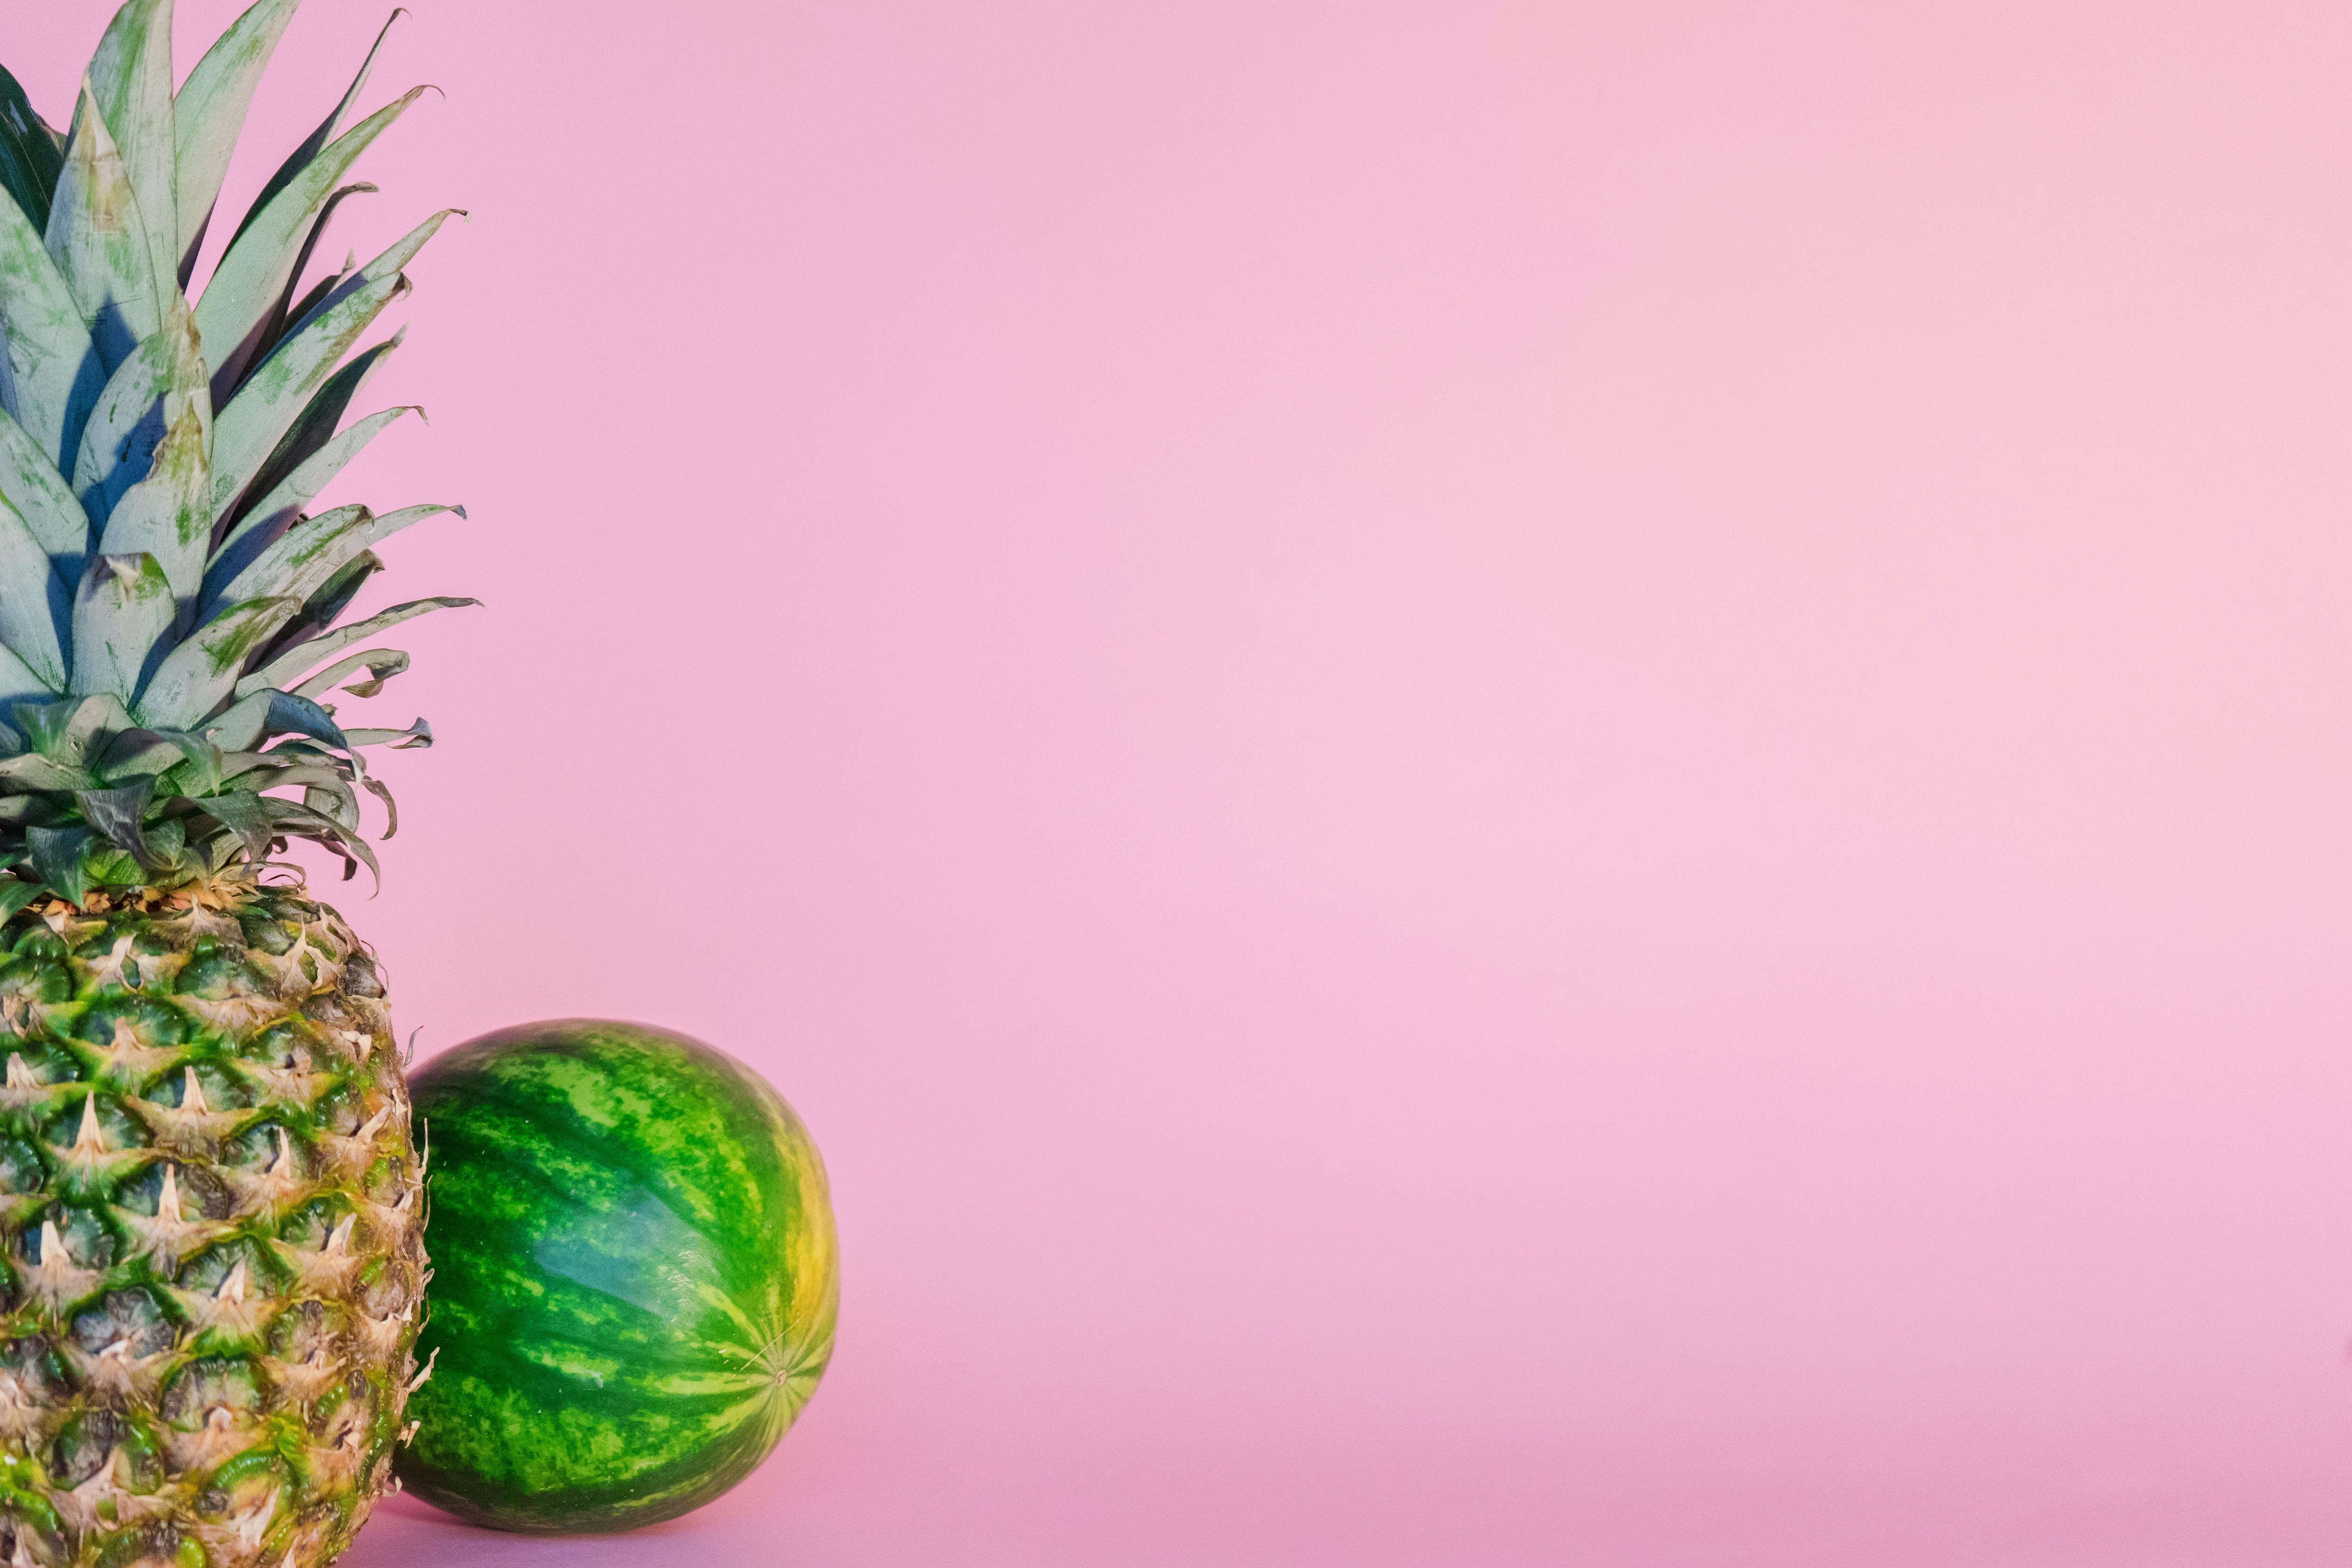
ananas, fruit, pineapple, green, plant, natural foods, still life photography, still life, food, bromeliaceae, vegan nutrition, produce, vegetarian food, citrus, superfood